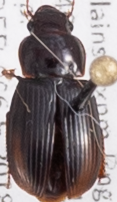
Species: Harpalus desertus
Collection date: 2018-04-12
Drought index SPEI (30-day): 0.25
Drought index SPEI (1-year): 0.662
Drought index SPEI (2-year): -0.142